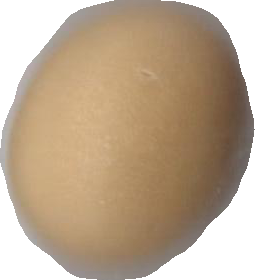
Variety: Dega